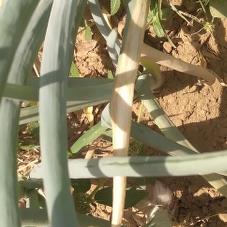
Crop: Onion
Condition: fusarium-d